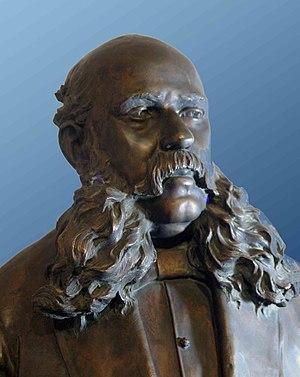
Le maire de Barcelone est la personne élue qui dirige la mairie de Barcelone.